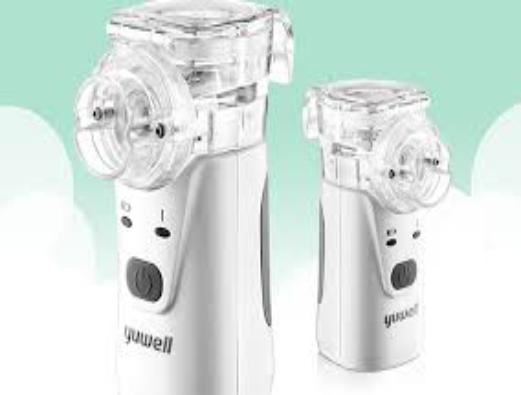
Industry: Medical